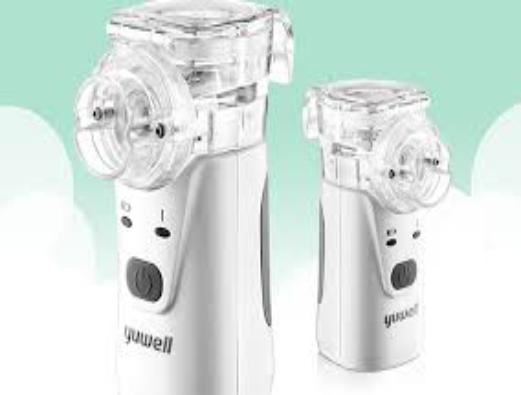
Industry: Medical